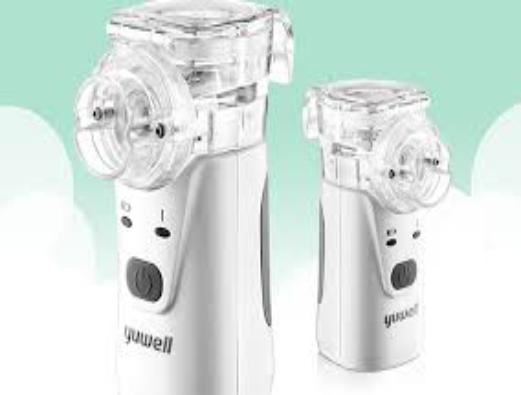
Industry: Medical